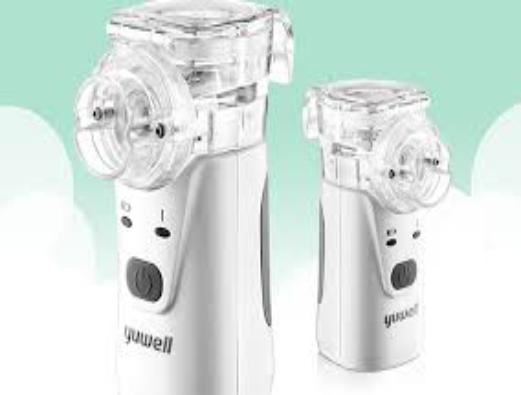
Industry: Medical